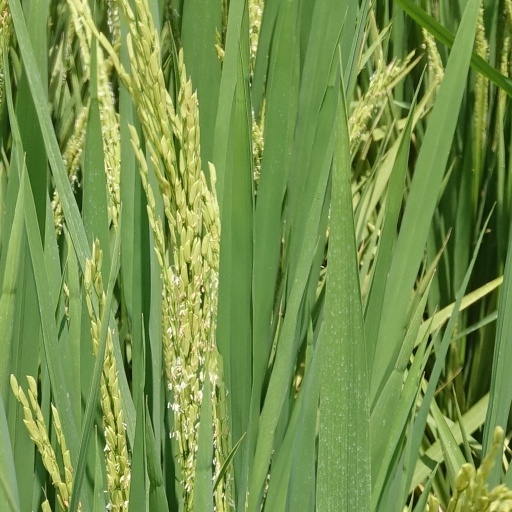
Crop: rice